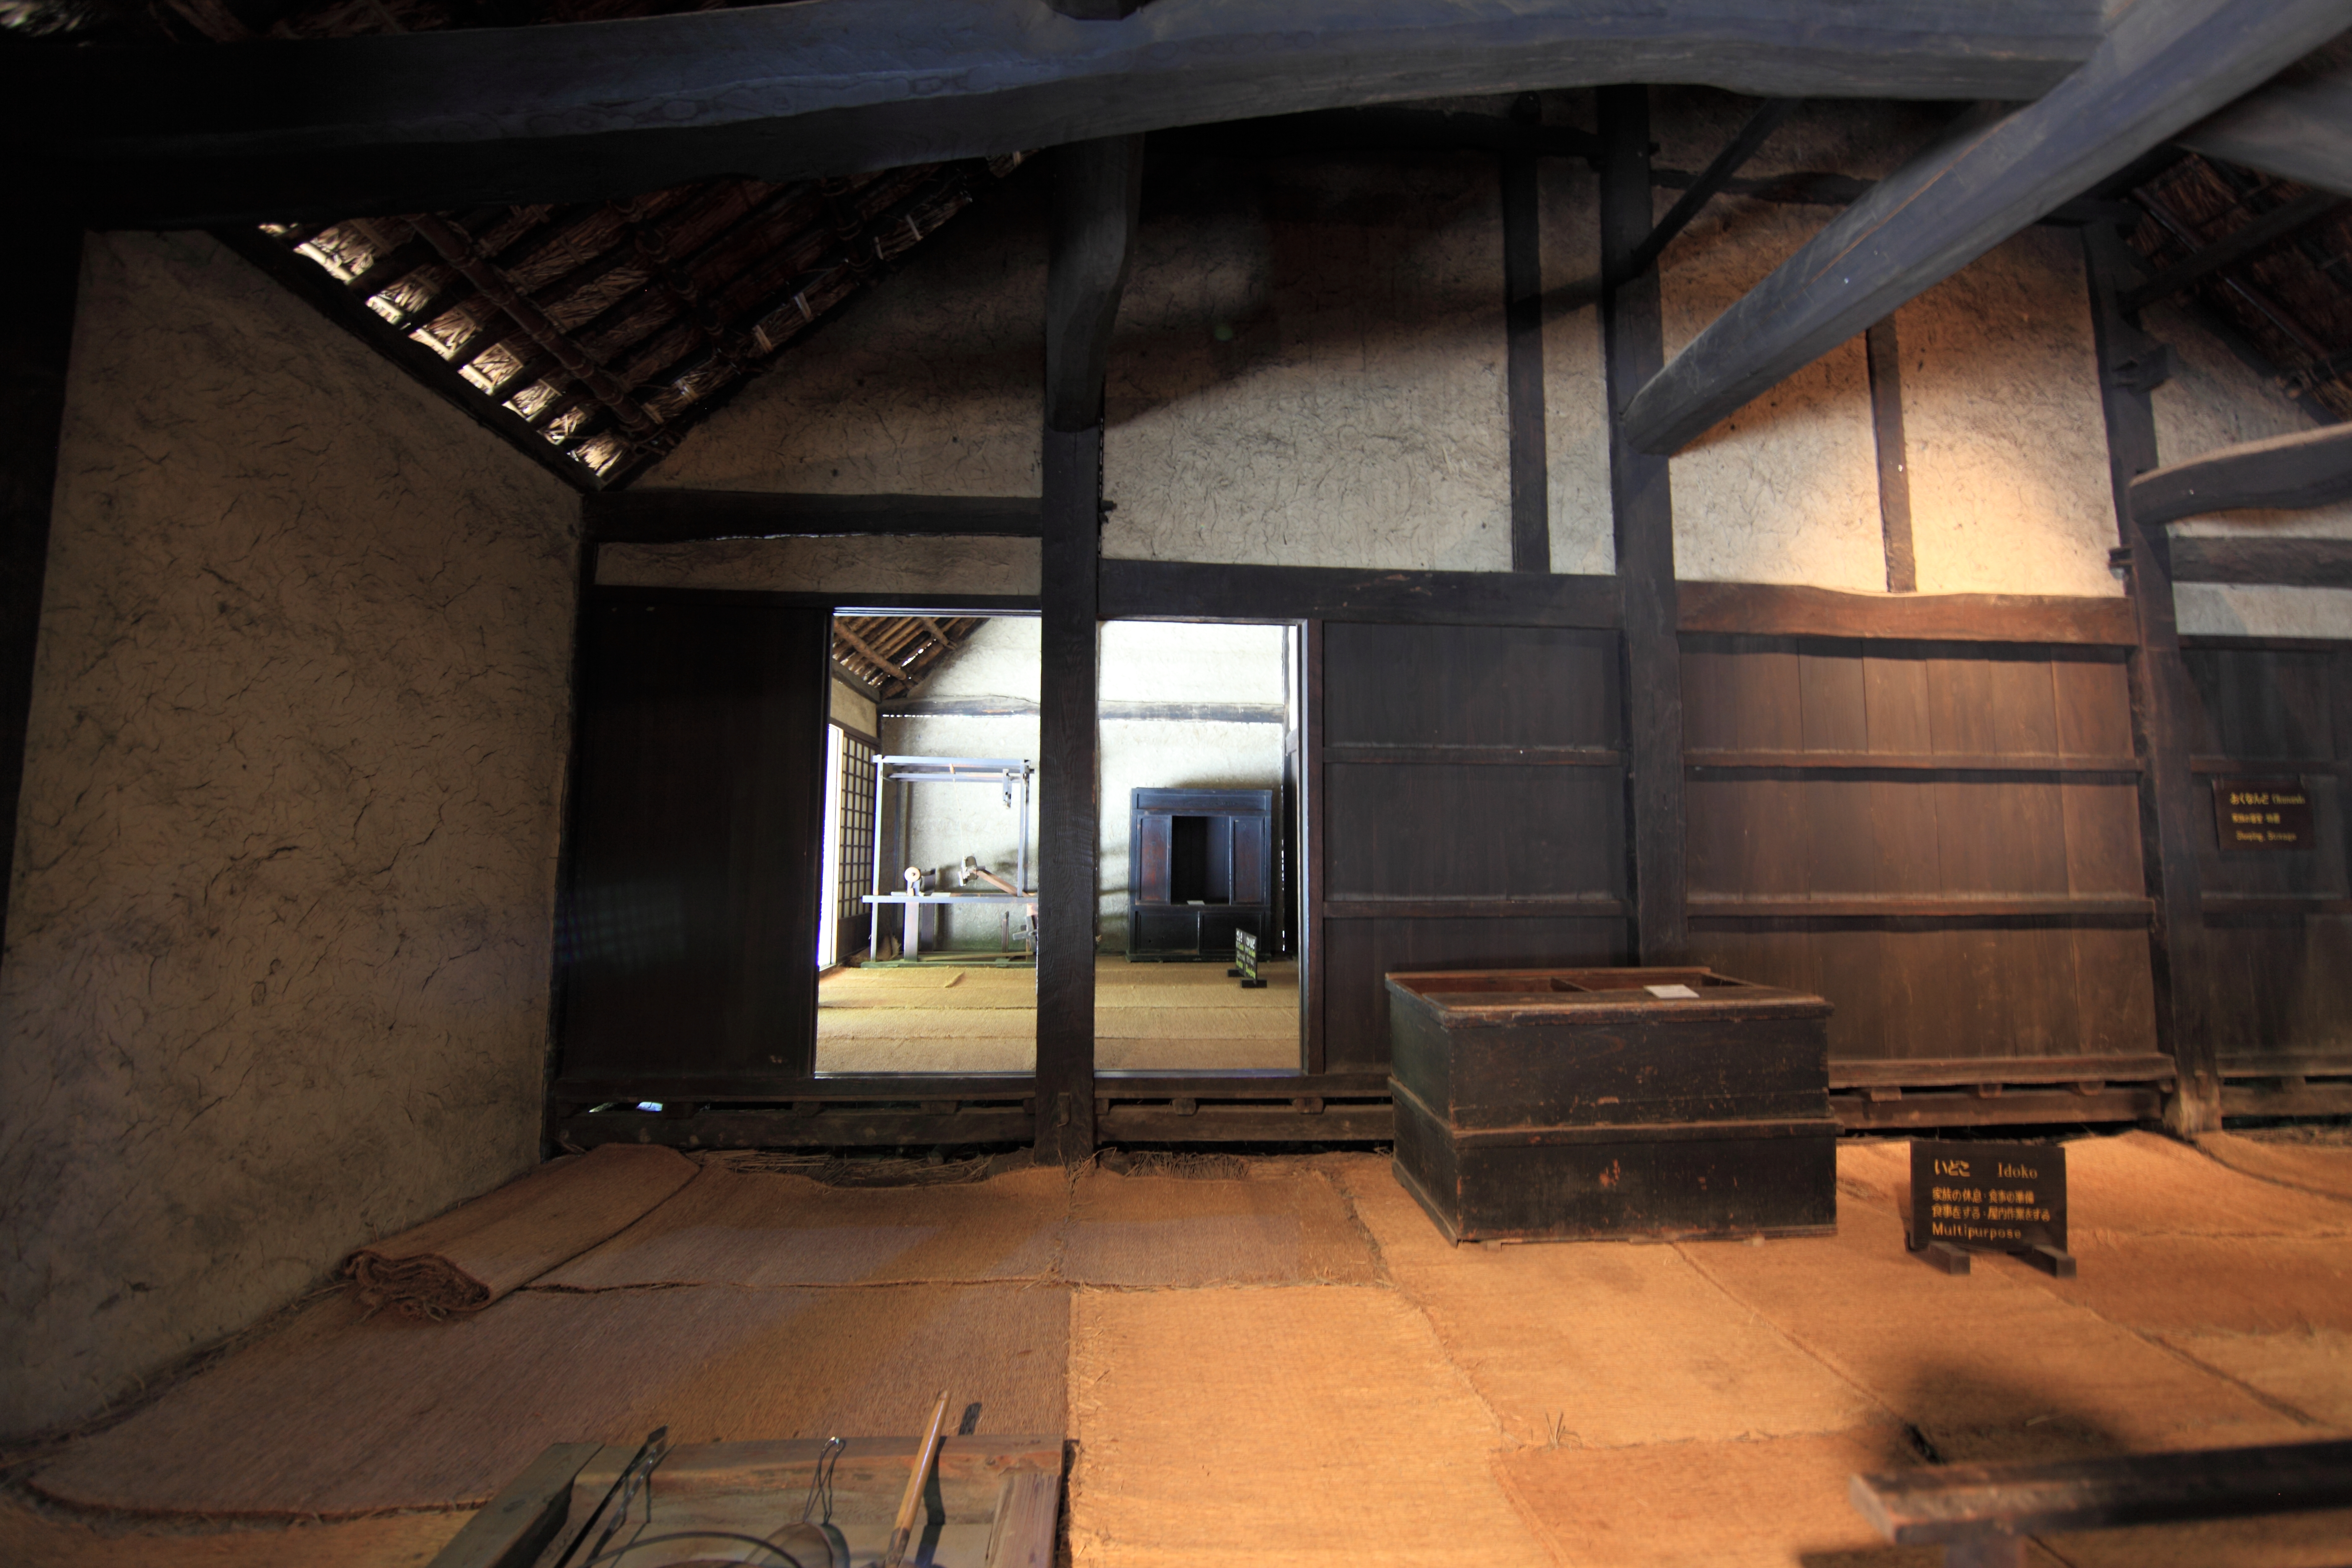
architecture, wood, farm, house, floor, interior, home, high, loft, ancient, residence, property, living room, room, interior design, design, japanese, 5d, style, hires, tourist attraction, estate, markii, traditional, folk, hi, res, resolution, canonef14mmf28liiusm, screenshot